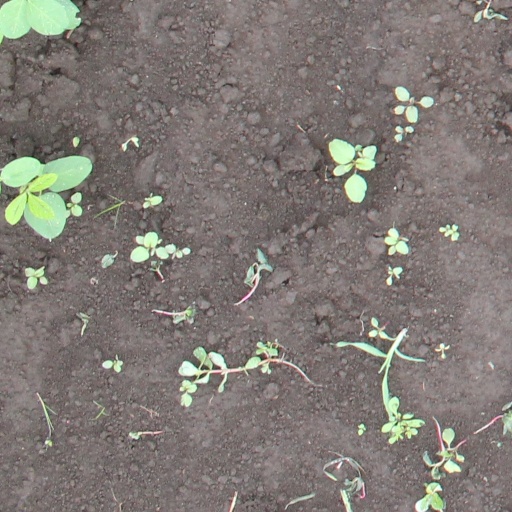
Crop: soybean